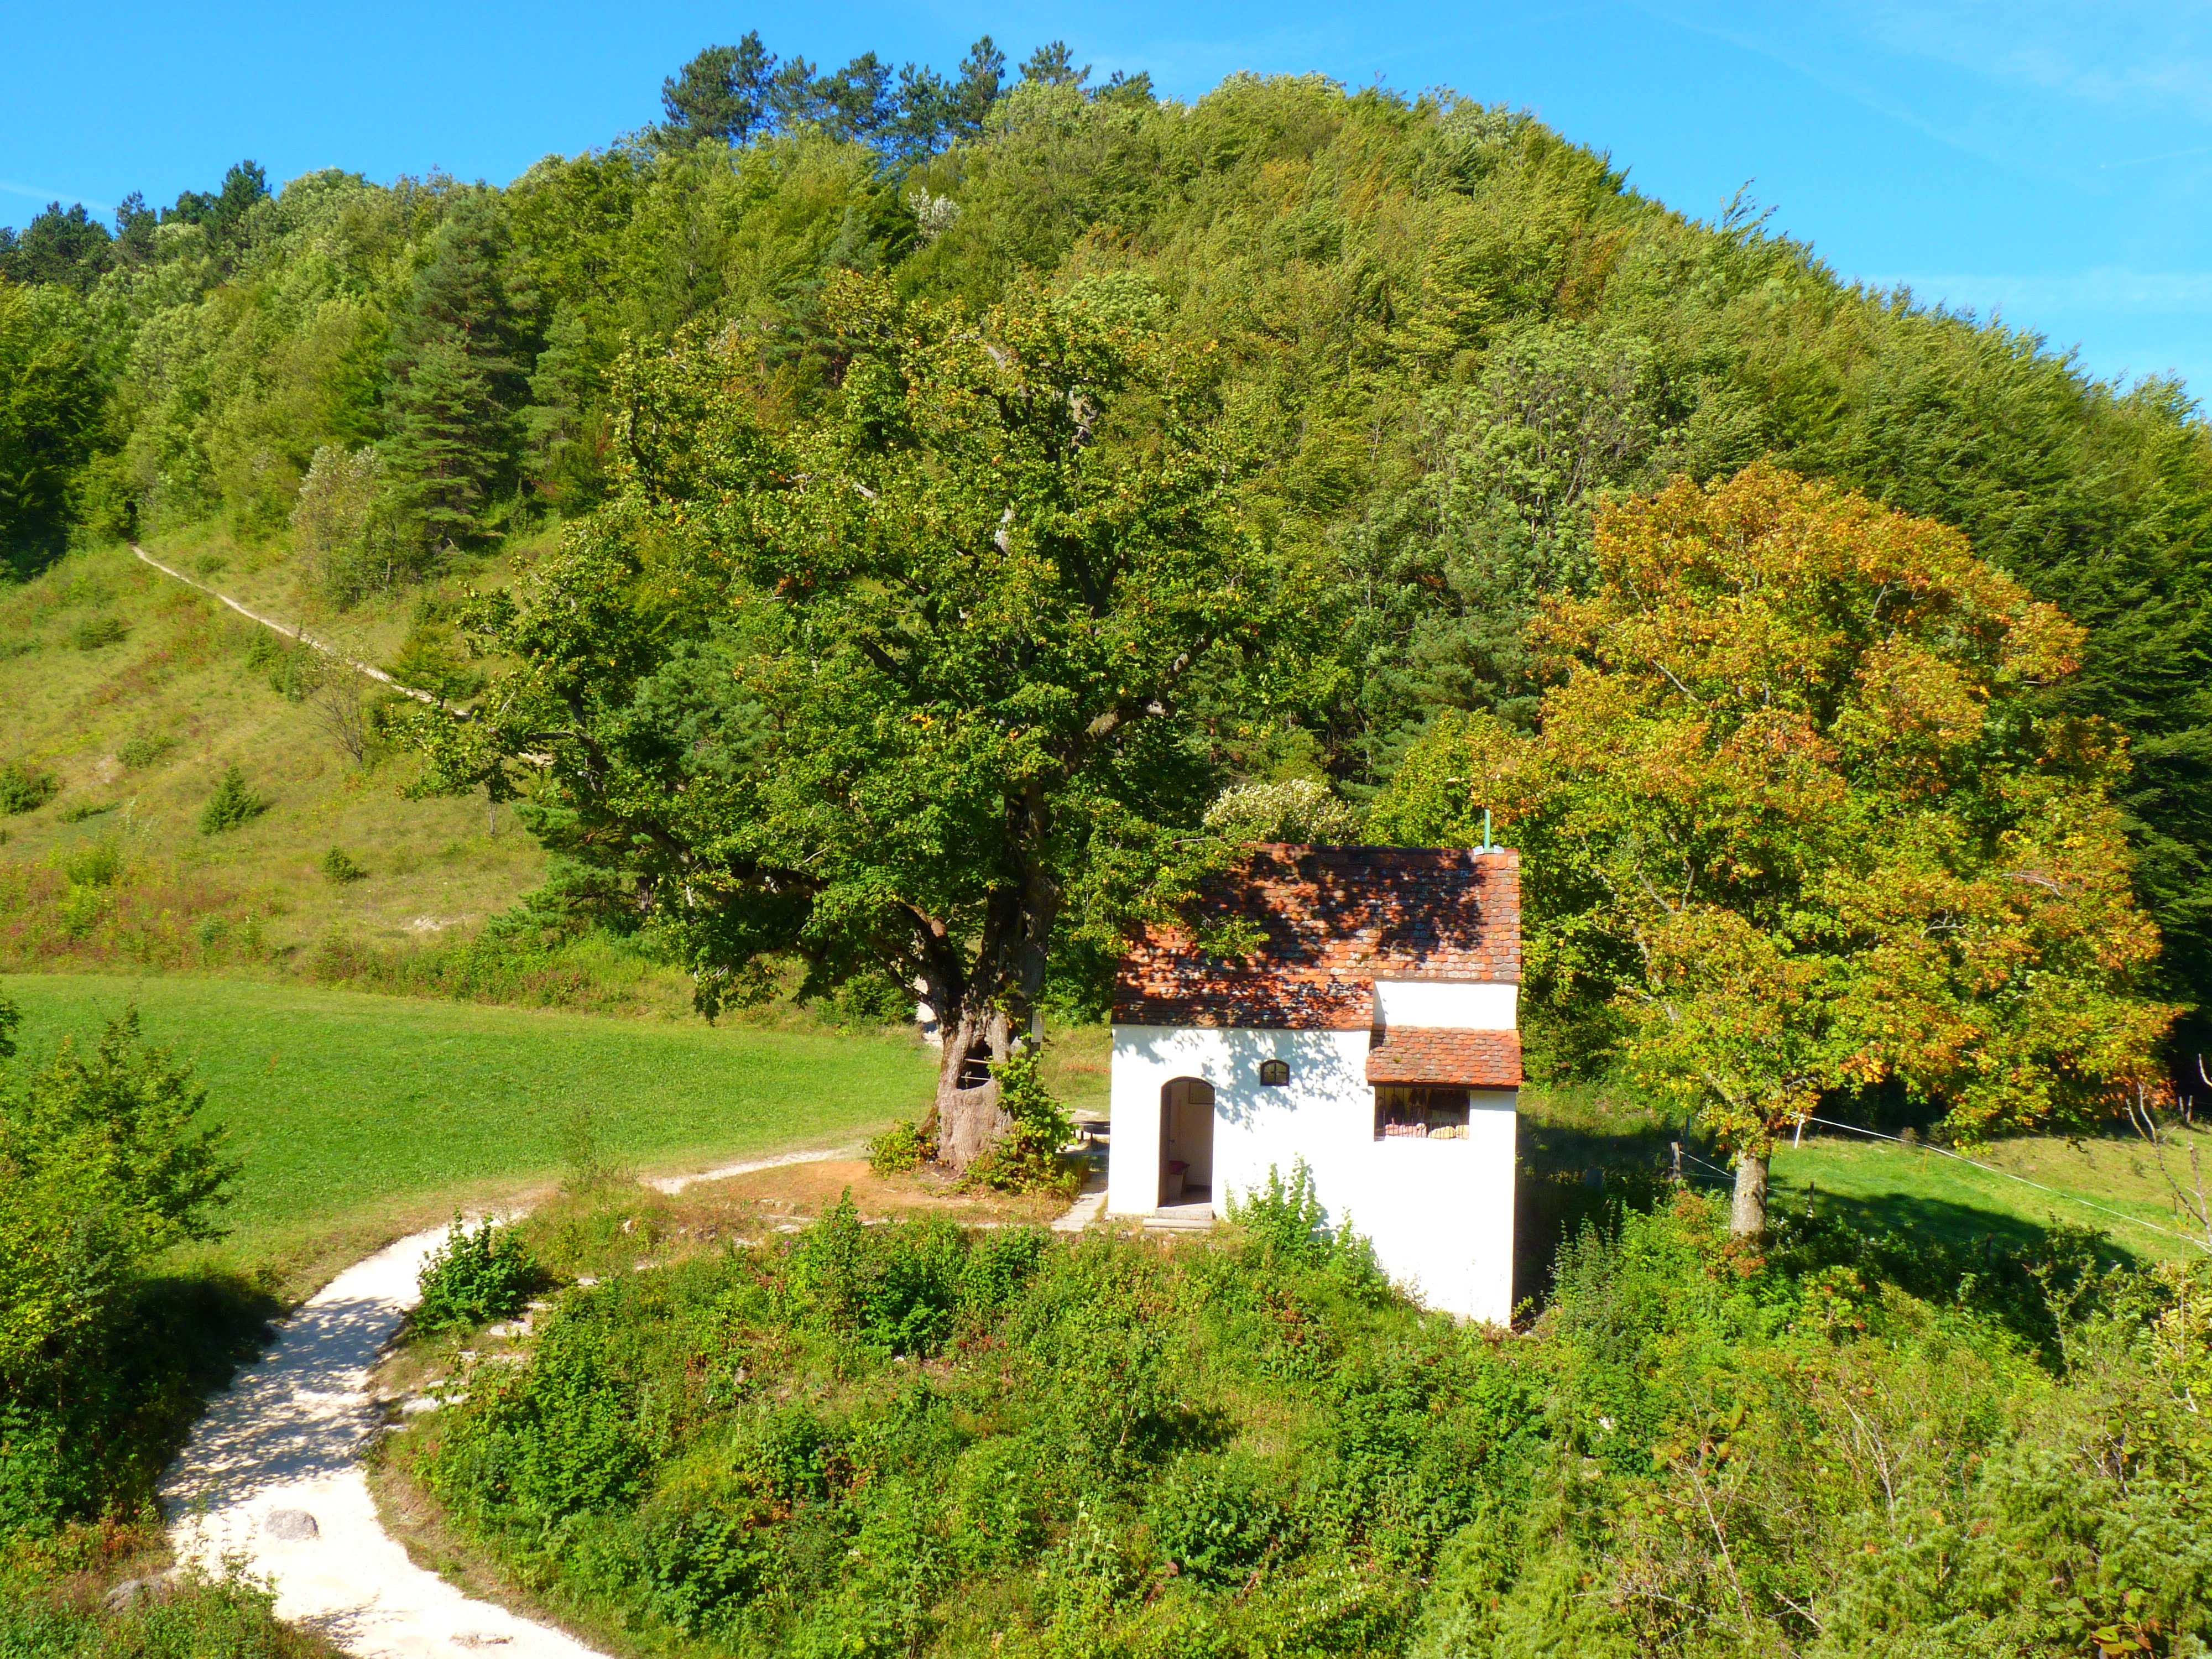
tree, trail, meadow, hill, valley, landmark, chapel, reservoir, garden, waterway, shrub, estate, idyll, ecosystem, destination, pass, rural area, nature reserve, migratory goal, alb, swabian, woody plant, black horn, tab read chapel, leonhard chapel, saint leonhard, rechbergle, graneggle, tann hamlet, waldstetten